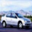
Label: automobile